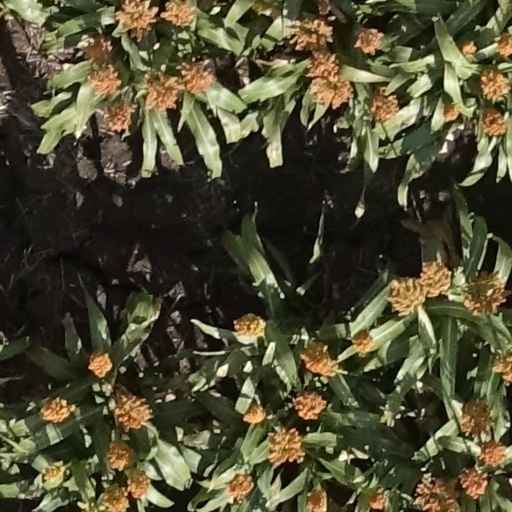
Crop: sorghum